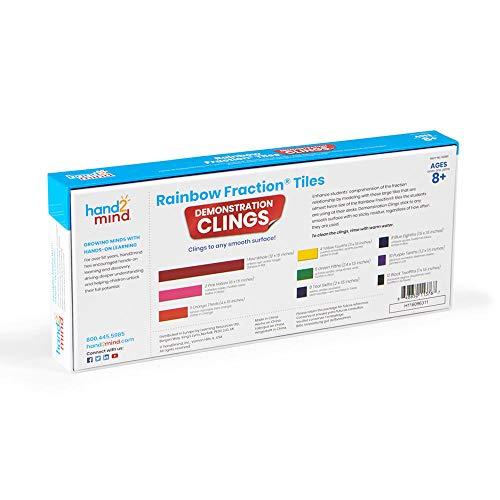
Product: hand2mind Demonstration Clings Rainbow Fraction Tiles (Ages 8+) They Cling to Any Smooth Surface, No More Magnets (51 Pieces)
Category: Toys & Games | Learning & Education | Counting & Math Toys
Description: hand2mind Rainbow Fraction Tiles are almost wice the size of the Rainbow Fraction tiles the students are using at their desks.
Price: $14.99
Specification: Product Dimensions:         1.8 x 10.1 x 10.4 inches    |Shipping Weight: 1.2 pounds (View shipping rates and policies)|ASIN: B082G2W6XQ|    #1027    in Counting & Math Toys